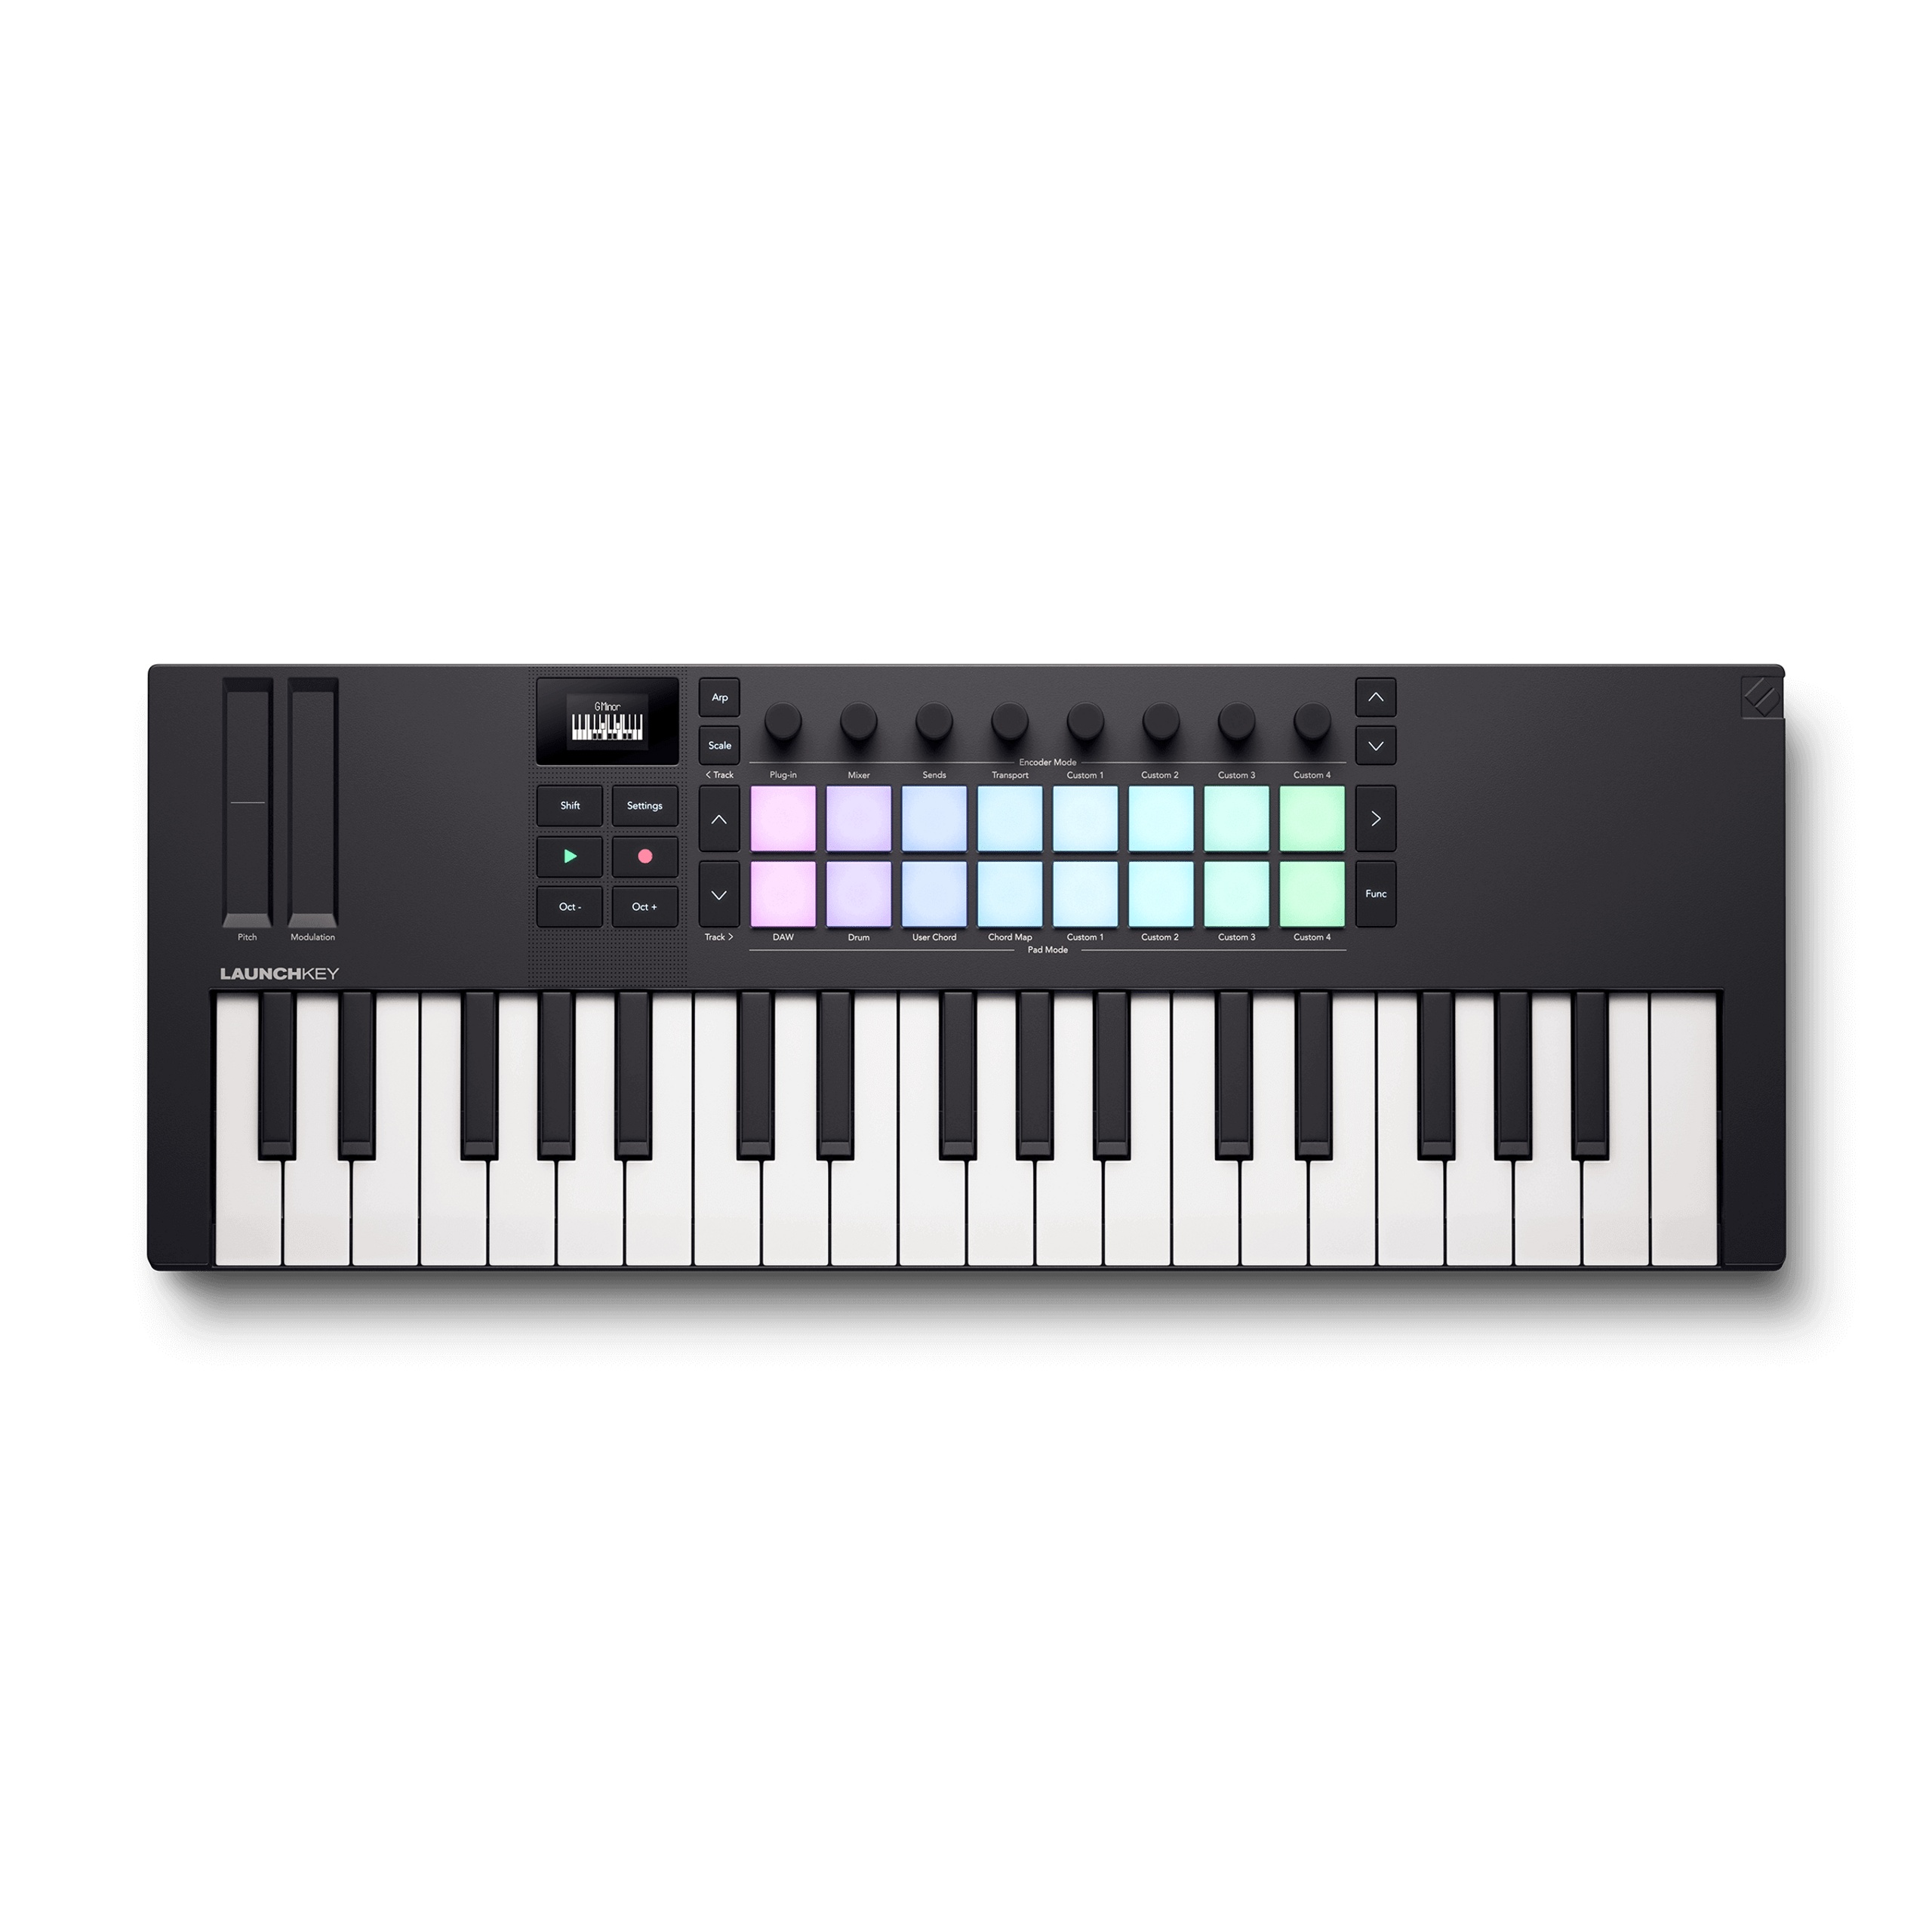
Novation LAUNCHKEY MINI 37 MK4 MIDI CONTROLLER
Launchkey Mini 37 Find inspiration anywhere with Launchkey Mini 37 – a portable, all-in-one DAW controller with three octaves of synth-action minikeys and 16 patented FSR pads for finger drumming, clip launching, and more. The next generation of Launchkey also gives you new ways to get creative in your DAW, with hardware synths, or on iPhone and iPad. Chord, Scale, and Arpeggio Modes have each been expanded to help you stay in key and perform in even more expressive ways – all with detailed feedback from the crisp, new OLED display. Enhanced DAW integration Launchkey supports all major DAWs right out the box, with seamless, custom integration for: Ableton Live, Logic, Cubase, Reason Studios, Reaper, FL Studio, and Ardour. With these, you get a hardware-powered workflow that gives you full control of transport functions, timeline navigation, mixing and EQ, clip launching, and instrument and effect parameters. And when using Ableton Live’s Session View or Logic’s Live Loops, the 16 drum pads double as Launchpad-style clip launchers with RGB backlights that perfectly match what you see on screen. More powerful creative tools Launchkey Mini 37’s creative tools are built into the hardware itself – so they work the same way in your DAW, with your hardware synths, or on your mobile devices. Scale Modes now allow you to lock your keyboard to one of 30 different scales to eliminate wrong notes, or even map everything to just the white keys. Fixed Chord mode triggers full chords from a single key, and new Chord Maps take things further, allowing you to craft emotive progressions from Launchkey’s pads. And the latest iteration of our much-loved arpeggiator makes it easier than ever to twist and mutate your sequences for endless inspiration. Super-responsive FSR pads For finger-drummers, Launchkey now sports our patented, velocity-sensitive FSR drum pads with polyphonic aftertouch. Unlike standard pads, each one features a unique, radial sensor that increases sensitivity and improves consistency for even tighter performances. They can also be set to trigger chords or individual notes with polyphonic aftertouch. Play your way with Custom Modes Launchkey’s controls aren’t limited to their default assignments; just load up the free Components software in your browser, and configure them to behave exactly the way you want with your software or hardware. You can store up to four custom mappings for both Launchkey’s pads and its encoders, then recall them instantly from the hardware to send your chosen notes, MIDI CCs, or program changes. Go beyond the computer Using Launchkey Mini 37’s 3.5 mm MIDI output, it’s easy to hook up your hardware synthesizer via a simple adapter – no DAW required. Together with Components and custom mappings, you can take control of all its most important functions directly from your keyboard. Launchkey is also USB-powered and class compliant, so it’s fully compatible with countless music-making apps for iPhone and iPad – including the free Novation Launchpad app. All you need to create Launchkey Mini 37 comes with everything you need to plug in and start making music right away. The included Ableton Live 12 Lite gives you the ability to record and perform with up to eight tracks of MIDI or audio, as well as a suite of instruments, effects, and creative tools – and it all works perfectly with Launchkey. You also get a selection of additional studio-grade effects and sounds from Novation and Focusrite. INCLUDED SOFTWARE: Includes Ableton Live 12 Lite and a huge collection of instruments and effects Ableton Live 12 Lite Live 12 Lite is the latest version of Ableton's innovative software for recording, producing, and performing music. It includes essential workflows, instruments and effects for creating new sounds, recording ideas, performing on stage, and much more. GForce We’ve also partnered with GForce to bring a comprehensive, 4-in-1 bundle of some of the most iconic synths in history. This bundle includes one mono synth, two poly synths, and a tape sampler emulation. Craft powerful basslines, airy melodies, lush chords, and intricate sequences effortlessly. Discover the perfect blend of orchestral instruments and effects tailored for Novation Launchkey. Our curated bundle combines selections from two Orchestral Tools collections; Inspire 2 and Time Macro, offering you a versatile suite of sounds. These samples, recorded to the highest standards, bring the essence of a full orchestra to your fingertips. Klevgrand Klevgrand's LUXE is an easy-to-use effect plugin designed for enhancing tracks to fit seamlessly within a mix, whether on drum buses, vocal tracks, or anything in between. Klevgrand's R0Verb is a unique audio effect that merges the simplicity of reverb with the complexity of a multi- delay system. With up to 50 individual delay lines at your command, you can precisely control volume, pre- delay, feedback, and high shelf for each one. Slammer is a multi-sampled drum plugin that contains 30 different instruments made from a large number of carefully recorded and edited samples with highly customizable with settings for pitch, filtering, effect sends, decay time, velocity mapping, and more. Melodics Melodics is a unique desktop and mobile app the helps you learn to play the music that you love; whether on keys or pads. They have created a bundle of bespoke lessons for Novation users which are included free with Launchkey. The full collection: Ableton Live 12 Lite GForce bundle: Oberheim SEM Oberheim OB-EZ GForce AXXESS Parallel Orchestras bundle by Orchestral Tools Delicate Piano Flautando Strings Percussion FX Shadowy Paradox Texture Woodwind Parallax Klevgrand bundle LUXE R0Verb Slammer Melodics curated lessons TECH SPECS: Product Hardware Specifications 37 mini keys OLED display 16 RGB backlit velocity sensitive pads – with proprietary FSR technology 2 pad page buttons Scene Launch / Func buttons Pitch bend and modulation touchstrips 8 encoders 2 encoder page buttons 3.5mm jack MIDI out socket Capture MIDI/Undo/Quantise/Metronome buttons Scale/Chord Map/Arp/Fixed Chord/Settings/Shift buttons Octave up/down buttons Play/stop/record/loop button Track navigation buttons USB C socket Sustain pedal 1/4” jack socket Kensington security slot Power Requirements USB bus powered Power supply not included
Brand: Novation
Category: Arts & Entertainment > Hobbies & Creative Arts > Musical Instruments > Electronic Musical Instruments > MIDI Controllers